Texas International Pop Festival

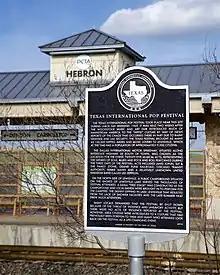
A plaque commemorating the festival, placed at Hebron station in Lewisville (former site of Dallas International Motor Speedway).

On January 29, 2010, the Texas Historical Commission approved the placement of a state historical marker near Hebron Station, a Denton County Transportation Authority train station in eastern Lewisville, close to the former site of the festival stage. A benefit concert was held in Lake Dallas, Texas, on January 31, 2010, to raise the $1,500 required to pay for this marker. The marker was placed at the site with a formal dedication ceremony held at the nearby train station on October 1, 2011. A current overlay map shows the main concert stage area now covered by the Hebron-121 Station town home development, and the festival grounds covered by a chicken restaurant to the north and the Edgewater Apartments to the south.